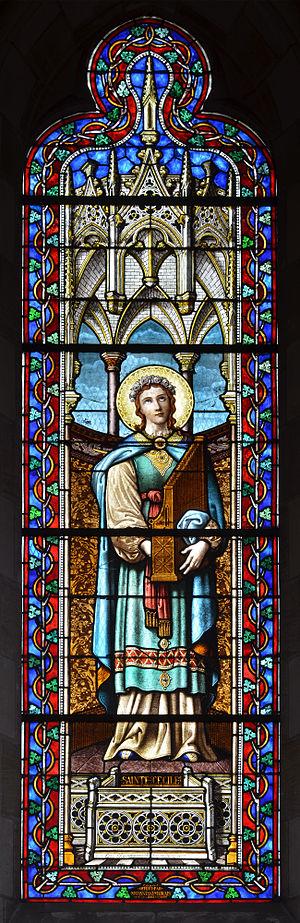
Vitrail de l'atelier Charles Champigneulle (1895) représentant Cécile de Rome - Eglise Notre-Dame de Sablé-sur-Sarthe, Sarthe.
Louis-Charles-Marie Champigneulle, dit « Charles II Champigneulle » ou « Charles Champigneulle fils » est un maître-verrier français.
Cécile de Rome, une des saintes Cécile, ou sainte Aziliz dans le calendrier breton des saints, est une sainte chrétienne. Elle aurait vécu à Rome, aux premiers temps du christianisme. Sa légende en fait une vierge qui, mariée de force, participa à la conversion de son mari et l'amena à respecter son vœu de virginité. Sa fête a été fixée au 22 novembre. Sainte Cécile est la patronne des musiciens et des musiciennes ainsi que des brodeurs.